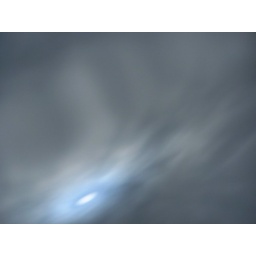
The sun and blue sky as seen in the reflection.